Longueville, Seine-et-Marne

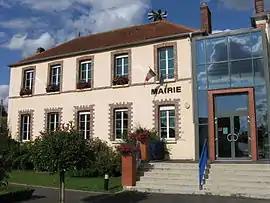
The town hall in Longueville

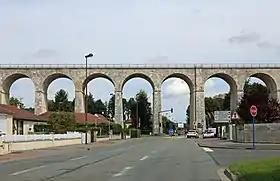
The railway bridge of Longueville

Longueville is a commune in the Seine-et-Marne department in the Île-de-France region in north-central France. Longueville station has rail connections to Provins, Chaumont, Troyes, Mulhouse, Dijon and Paris.